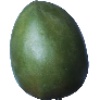
Label: Mango 1